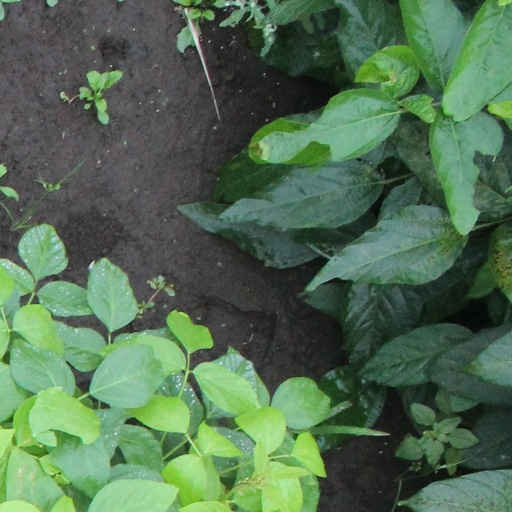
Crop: soybean